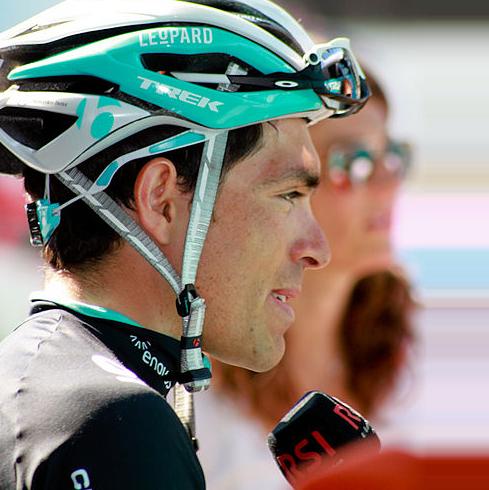
Age: 29